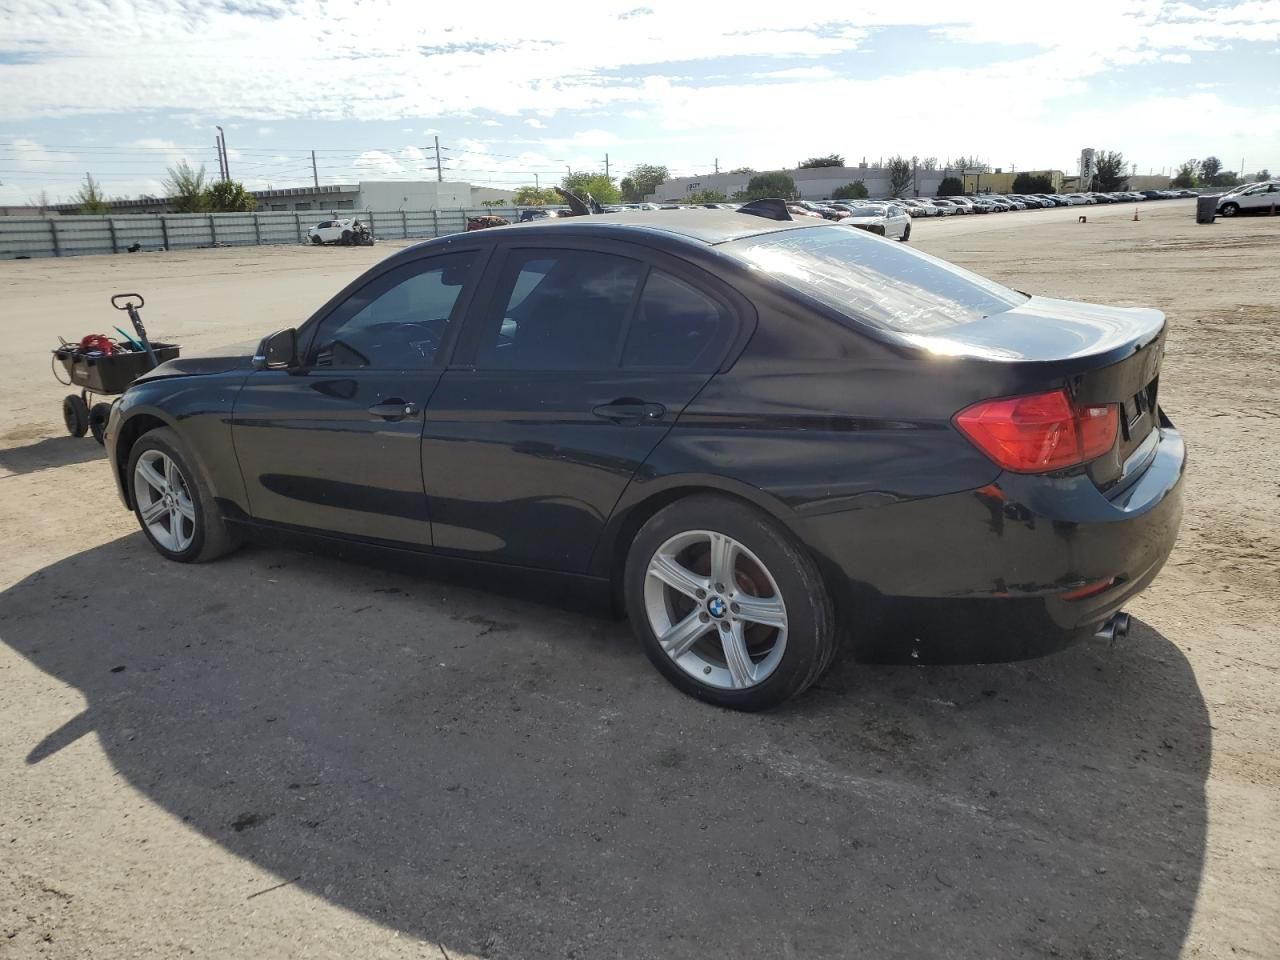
Aucun dommage détecté.
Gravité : aucun